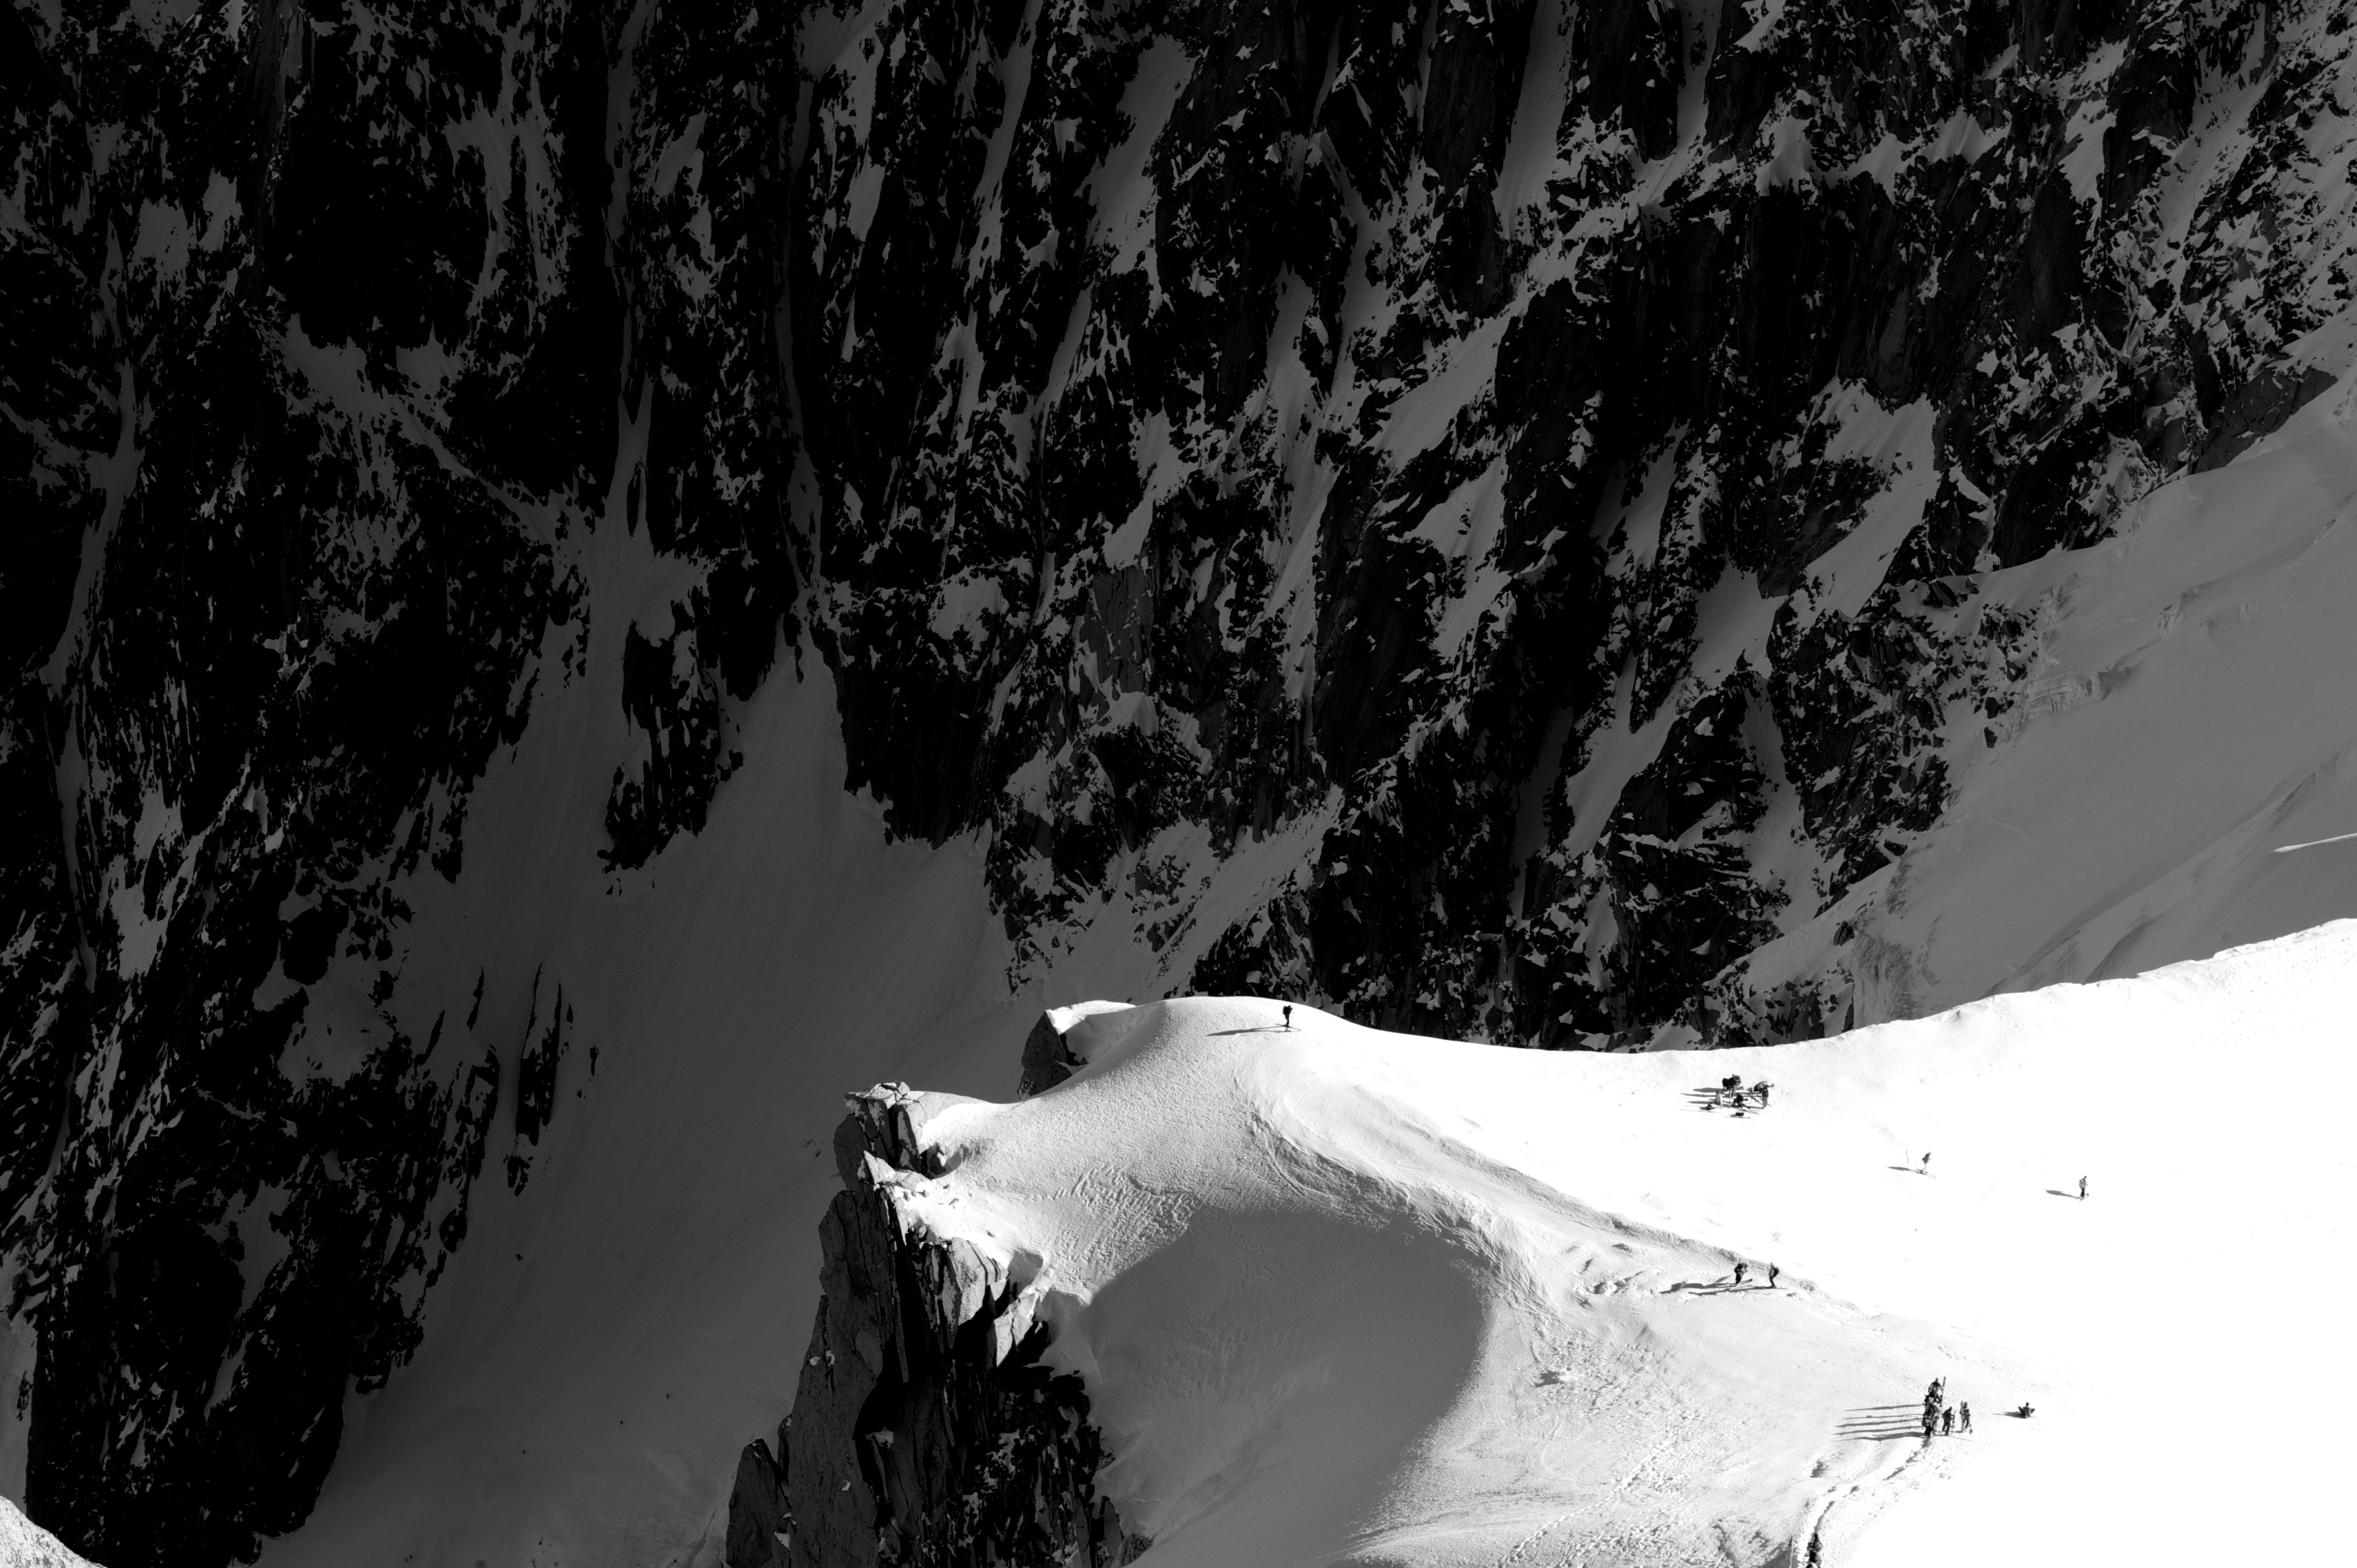
tree, snow, winter, black and white, white, weather, monochrome, season, footwear, freezing, monochrome photography, geological phenomenon